Tallaght

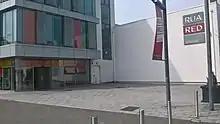
Rua Red Arts Centre

The trailhead of the Dublin Mountains Way, a long-distance walking route across the Dublin side of the Wicklow Mountains between Tallaght and Shankill, begins at Sean Walsh Park near Tallaght Stadium.